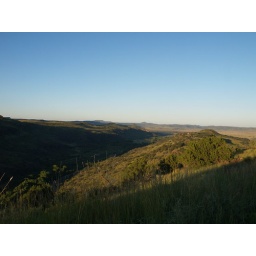
Davis Mountains Texas State Park in the Chihuahuan Desert 2010 trees blue sky